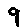
Label: 9